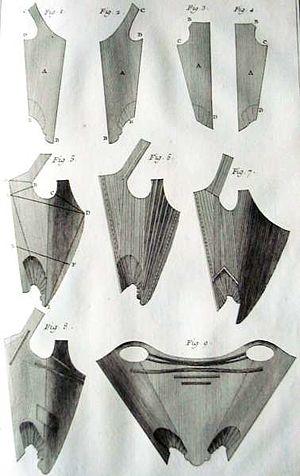
Patrons et modèles de corsets du milieu du XVIIIe siècle. L'art du Tailleur d'habits et de corps. Planche 22 du supplément de planches gravées à l'Encyclopédie de Diderot et d'Alembert (1767).
Le corset est un sous-vêtement, principalement féminin, porté du XVIᵉ siècle au XXIᵉ siècle comportant des renforts, comme des baleines, de la cordelette passepoilée ou encore un busc et destiné à modeler le buste suivant des critères esthétiques variables au fil des époques. C'est une pièce de vêtement rigidifiée qui a essentiellement deux buts : d'une part sculpter la taille pour l'adapter au vêtement porté, d'autre part maintenir la poitrine.
Le corps à baleines, également appelé corpiqué ou corps baleiné, est un accessoire vestimentaire venant d'Espagne. Il apparaît en France au XVIᵉ siècle. C'est l'ancêtre du corset.